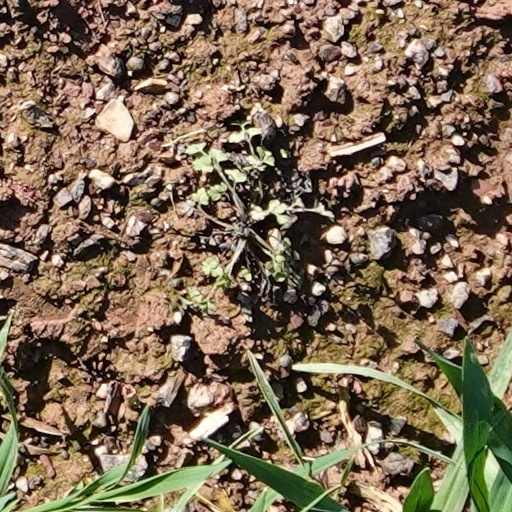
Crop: wheat